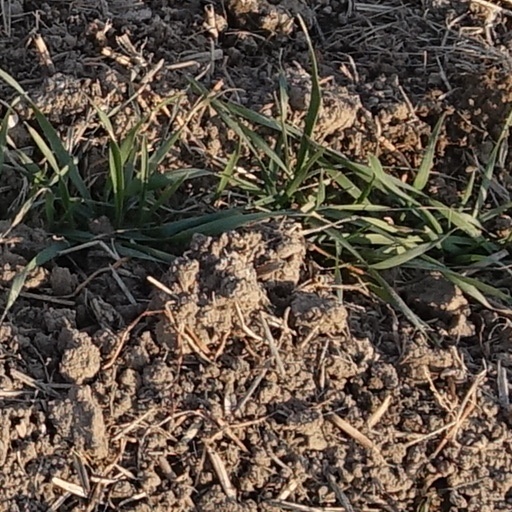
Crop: wheat